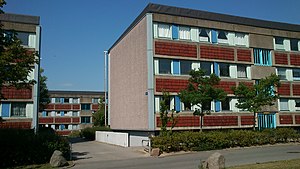
Danalea / Liste over bebyggelser
Trigeparken (1975-81), Trige nord for Aarhus.
A/S Danalea var et dansk rådgivende arkitekt- og ingeniørfirma, som var fællesejet af boligselskaber over hele landet. Selskabet har opført en lang række almene boligbebyggelser med tusinder af boliger. Selskabet gik siden konkurs i 1989.